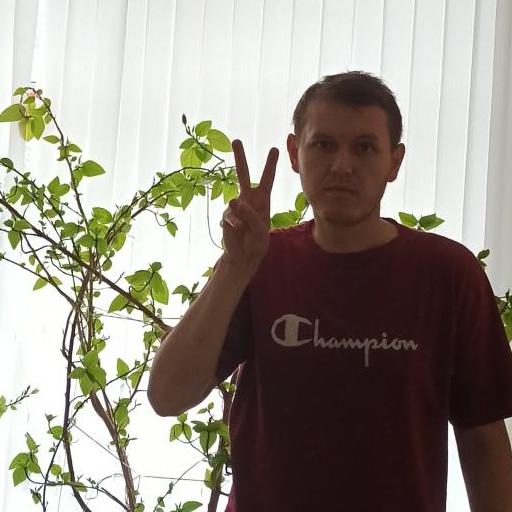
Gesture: peace